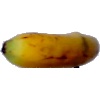
Label: Banana Lady Finger 1